A2216 road

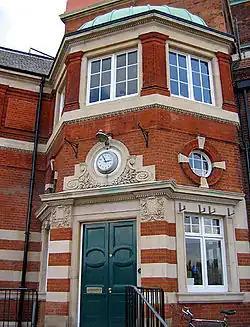
Dulwich Library.

The children's author, Enid Blyton was born on 11 August 1897 above a shop in Lordship Lane. A Southwark Blue Plaque was placed there in 2003 above 352 Lordship Lane – her birthplace.